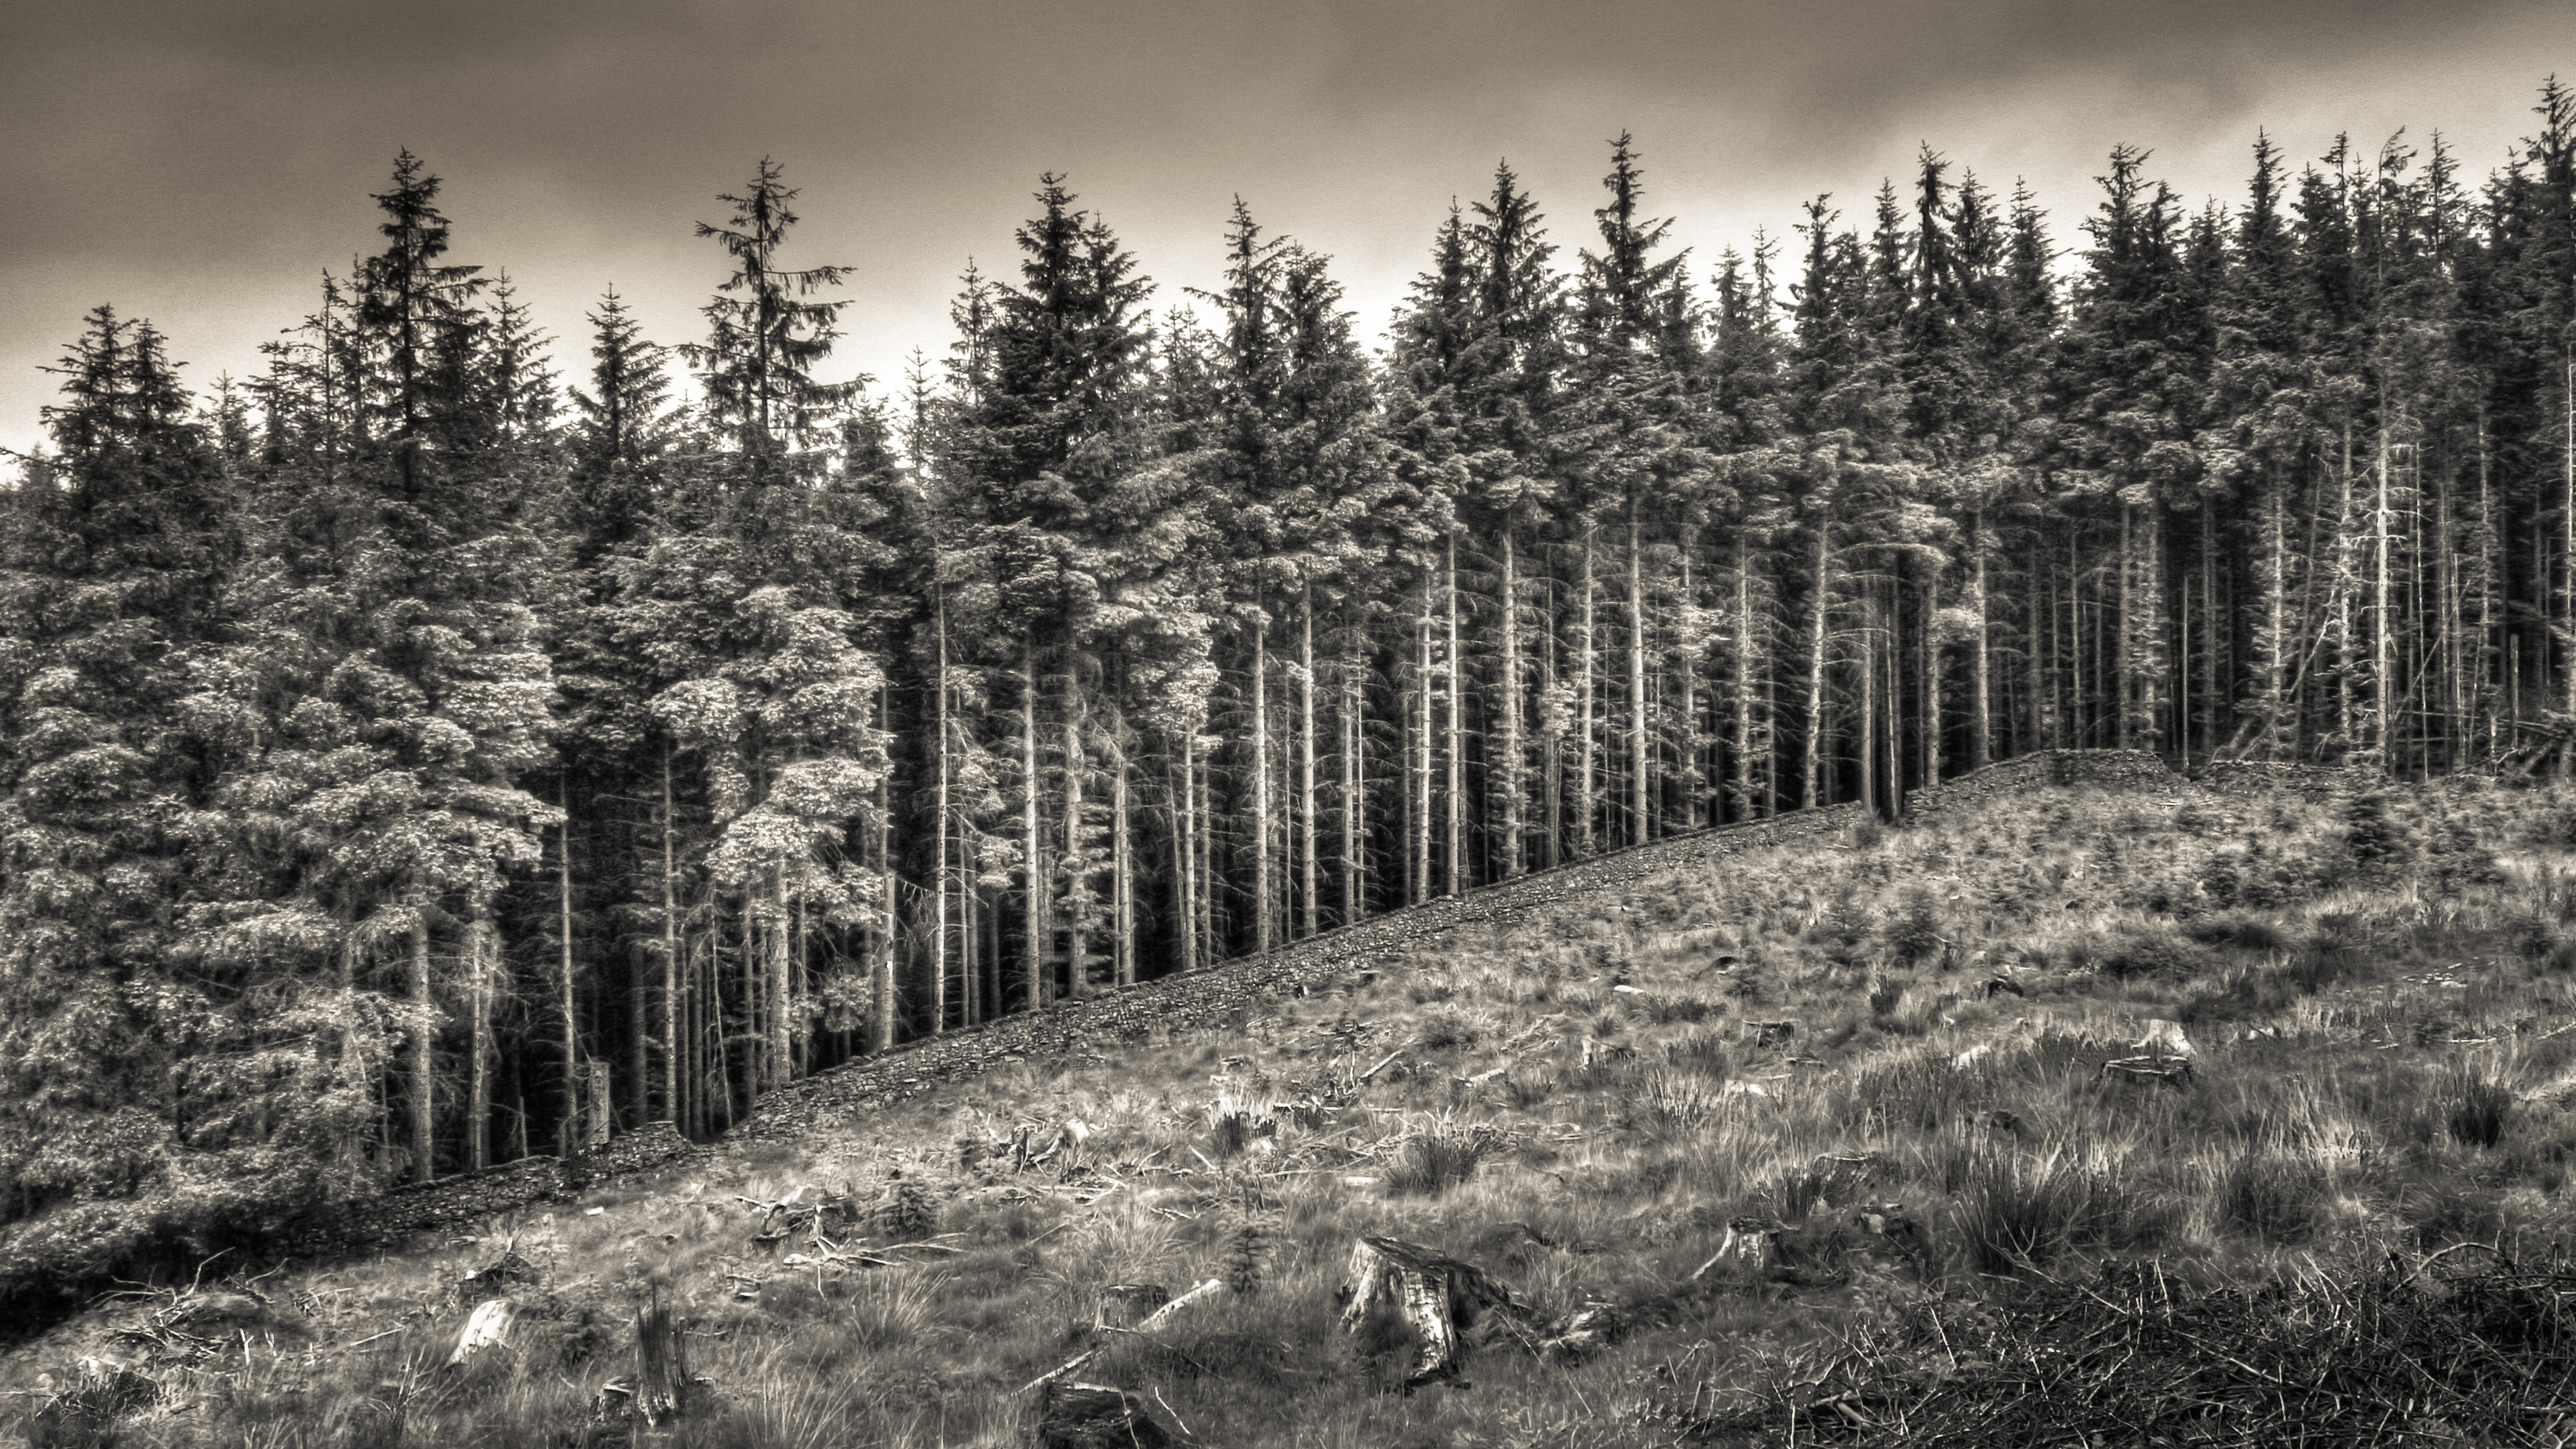
landscape, tree, nature, forest, wilderness, winter, black and white, plant, frost, wall, monochrome, cut, trees, bw, blackandwhite, woods, hdr, clouds, spruce, ruins, shrubs, day, woodland, habitat, rural area, monochrome photography, natural environment, woody plant